Independence-class littoral combat ship

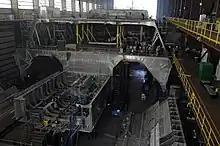
"Independence" under construction, 2007.

Planning for a class of smaller, agile, multipurpose warships to operate in the littoral zone began in the early 2000s. In July 2003, a proposal by General Dynamics (partnering with Austal USA, the American subsidiary of Australian shipbuilder Austal) was approved by the Navy, with a contract for two vessels. These would then be compared to two ships built by Lockheed Martin to determine which design would be taken up by the Navy for a production run of up to 55 ships.